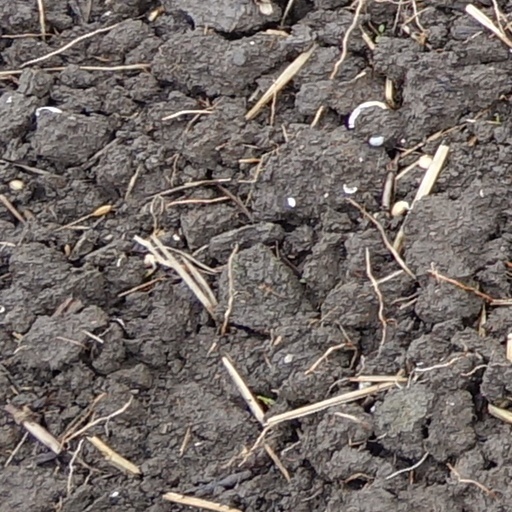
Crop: wheat